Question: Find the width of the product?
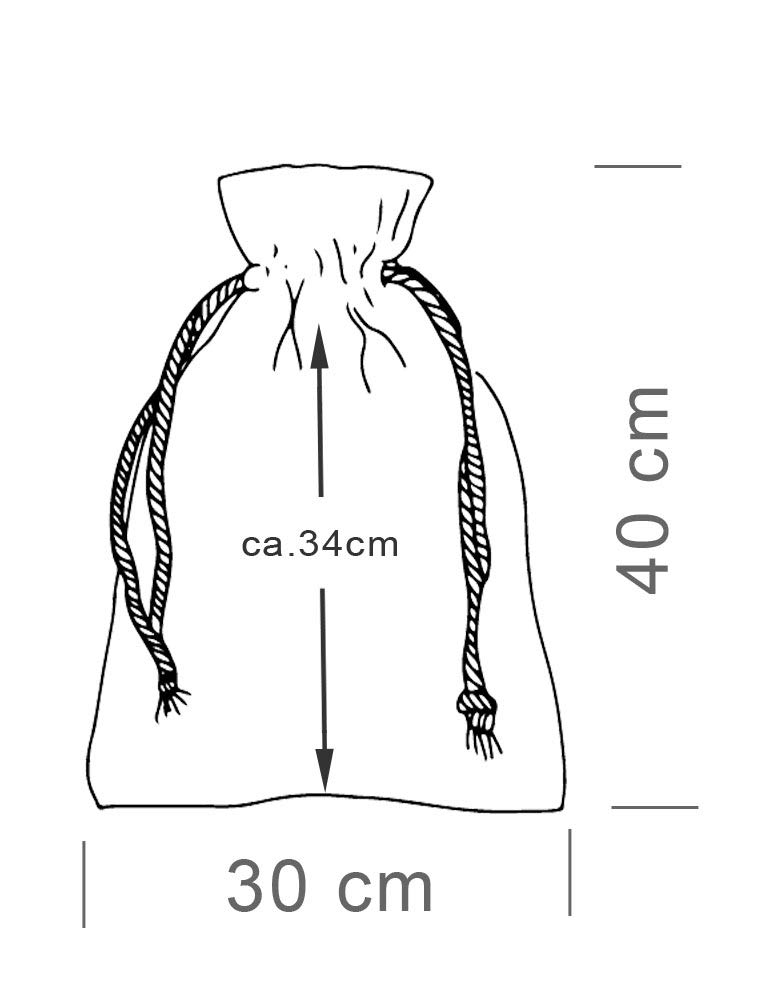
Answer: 30.0 centimetre